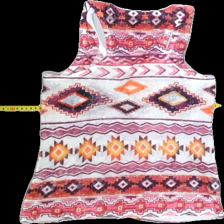
View: back
Type: Tank top
Category: Ladies
Brand: Not Applicable
Colors: Multicolor, White, Orange, Red, Yellow, Pink, Purple
Material: 78%polyester 22%viscose
Pattern: Geometric print
Cut: C-collar, Regular
Size: M
Season: Summer
Trend: No trend
Stains: No
Price range: <50
Recommended usage: Export